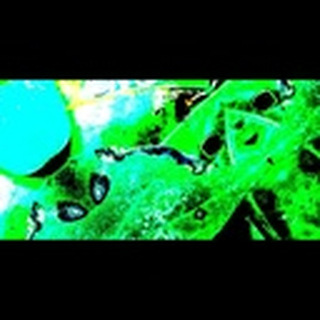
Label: cotton_target_spot